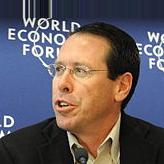
Age: 47